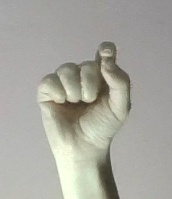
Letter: fa